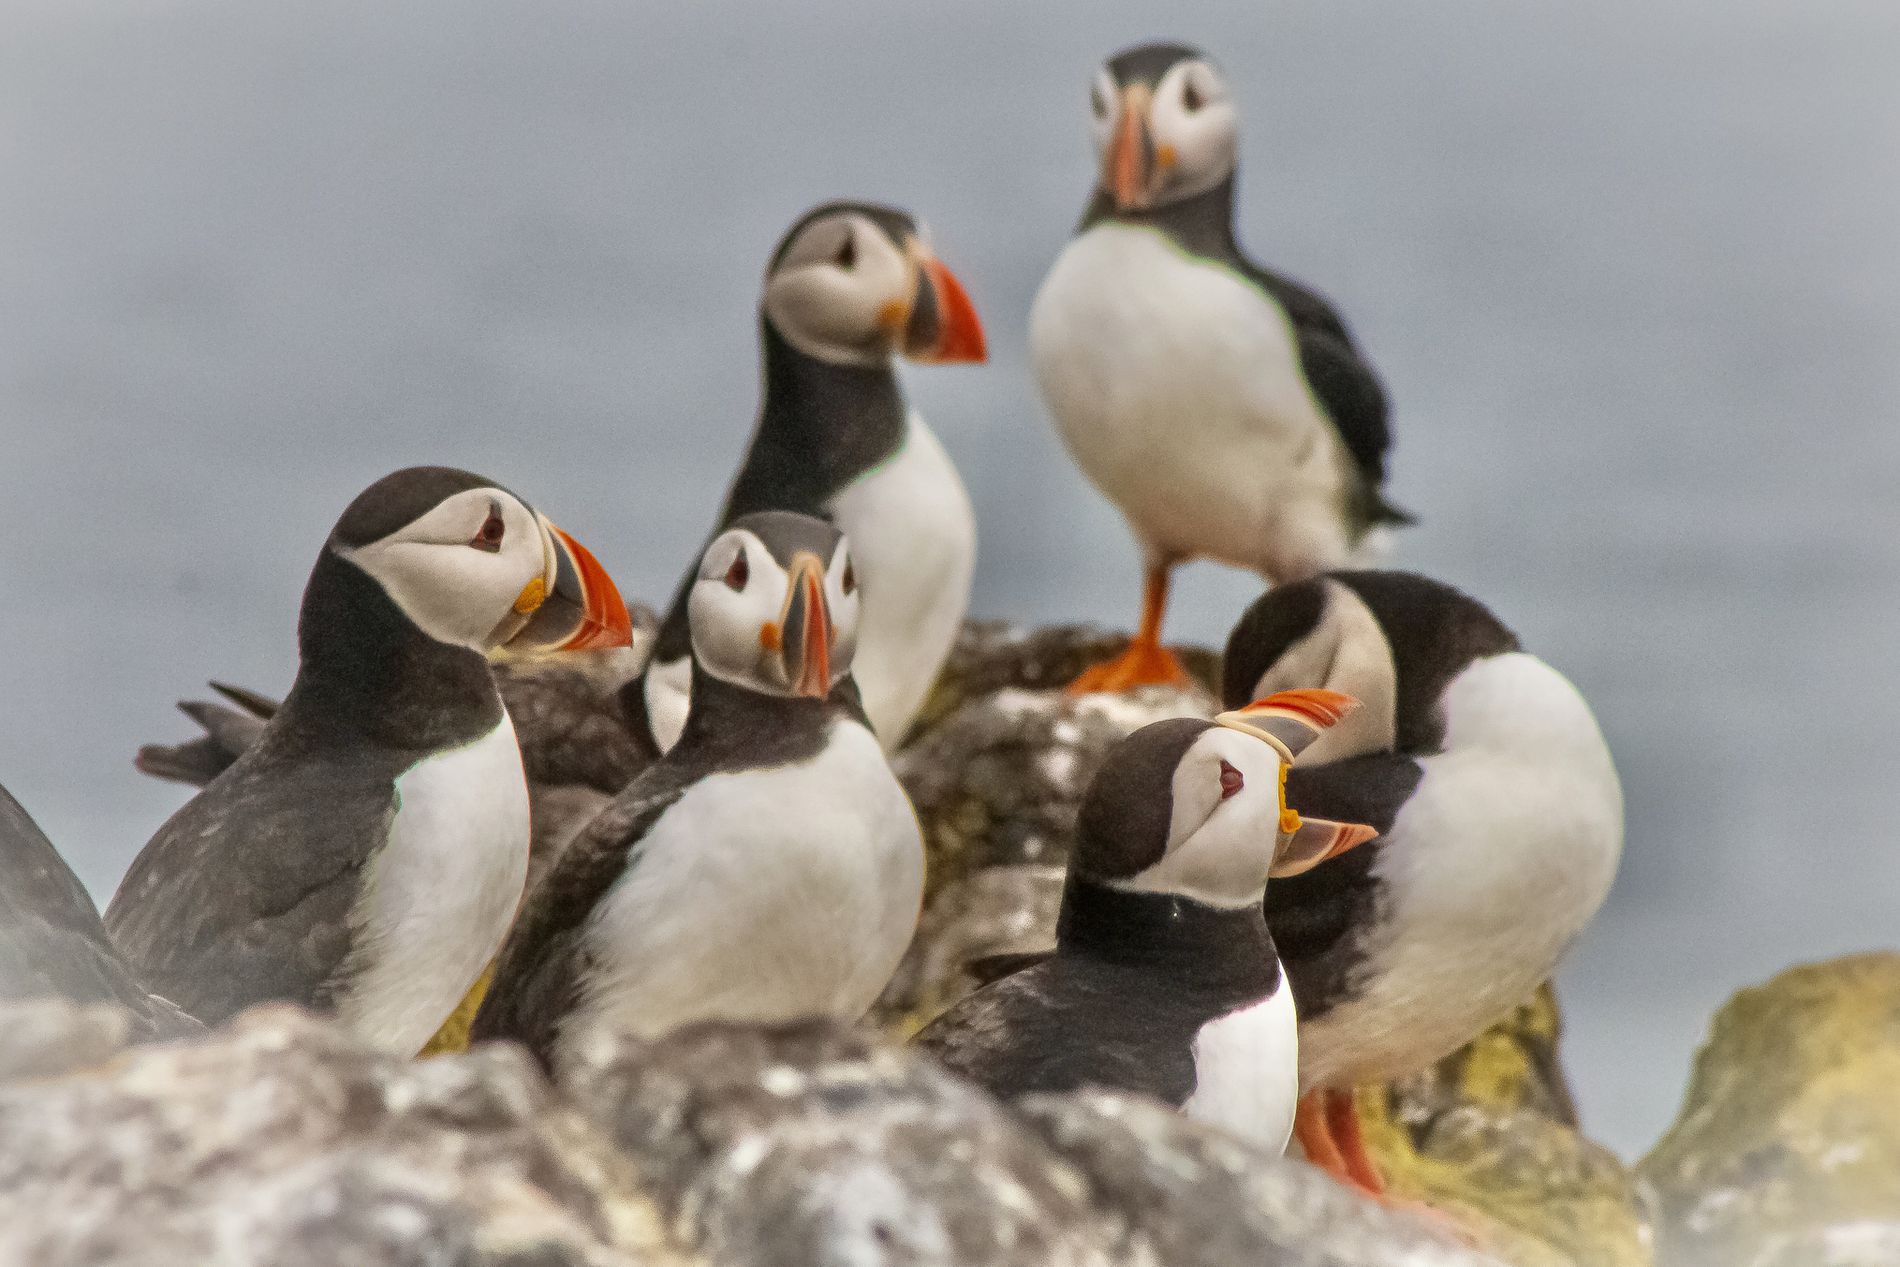
Group of Puffins Resting on Coastal Rocks
A group of puffins with bright orange beaks are gathered closely on rocky seaside ledge. Some face each other as if interacting, while others look into the distance. The birds are mostly black and white, standing out against the soft, misty backdrop of ocean and sky.
Taken at eye level, this soft toned coastal scene captures puffins resting on rocks under cloudy, muted skies. The colors are gentle and natural, creating a calm, peaceful mood.
Labels: Animal, Bird, Penguin, Puffin, Beak, Blurred Background, Puffins, Rocks, Foggy Seaside
Camera: Canon Canon EOS 70D
Lens: EF75-300mm f/4-5.6
Aperture: F16
Exposure: 1/2000 sec
ISO: 1000
Focal length: 300